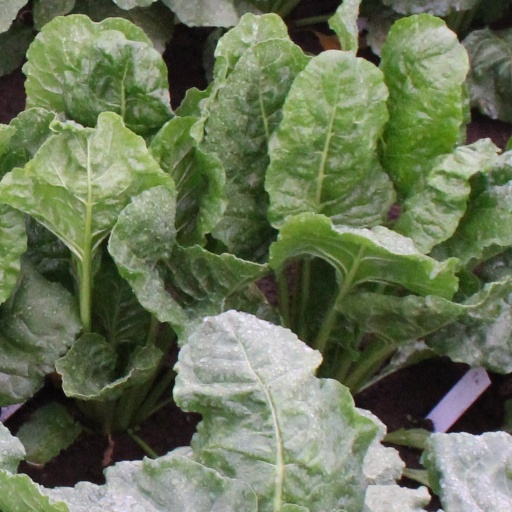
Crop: sugar beet